Sandra Díaz (ecologist)

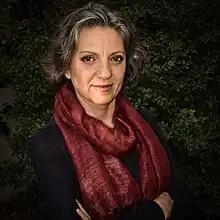
Dra. Sandra Myrna Díaz

Sandra Myrna Díaz "ForMemRS" (born in 1961) is an Argentine ecologist and professor of ecology at the National University of Córdoba, who has been awarded with the Linnean Medal for her scientific work. She studies the functional traits of plants and investigates how plants impact the ecosystem.